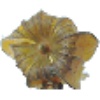
Label: Physalis with Husk 1